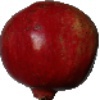
Label: pomegranate